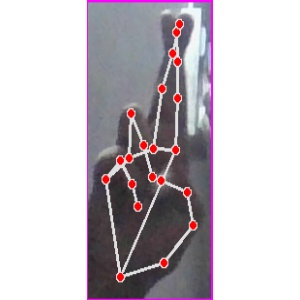
अक्षर: र